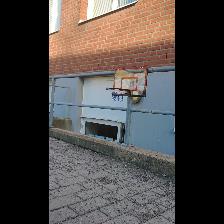
Label: NonHuman